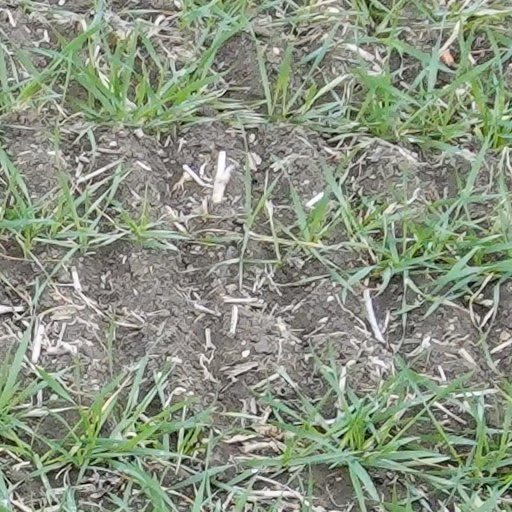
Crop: wheat